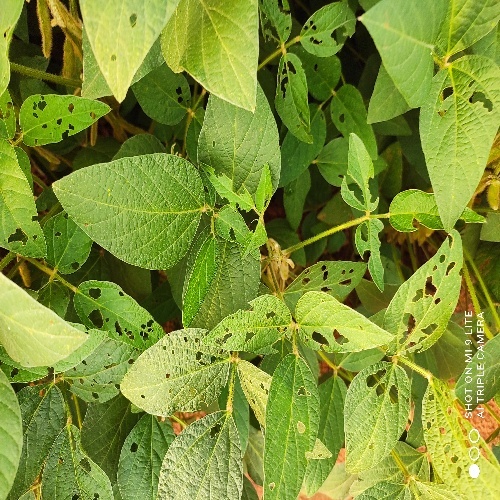
Label: Caterpillar